Magnoliids

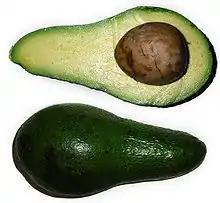
The avocado has been cultivated in the Americas for thousands of years.

One widely cultivated magnoliid fruit is the avocado ("Persea americana"), which is believed to have been cultivated in Mexico and Central America for nearly 10,000 years. Now grown throughout the tropics, it probably originates from the Chiapas region of Mexico or Guatemala, where "wild" avocados may still be found. The soft pulp of the fruit is eaten fresh or mashed into guacamole. The ancient peoples of Central America were also the first to cultivate several fruit-bearing species of "Annona". These include the custard-apple ("A. reticulata"), soursop ("A. muricata"), sweetsop or sugar-apple ("A. squamosa"), and the cherimoya ("A. cherimola"). Both soursop and sweetsop now are widely grown for their fruits in the Old World as well.